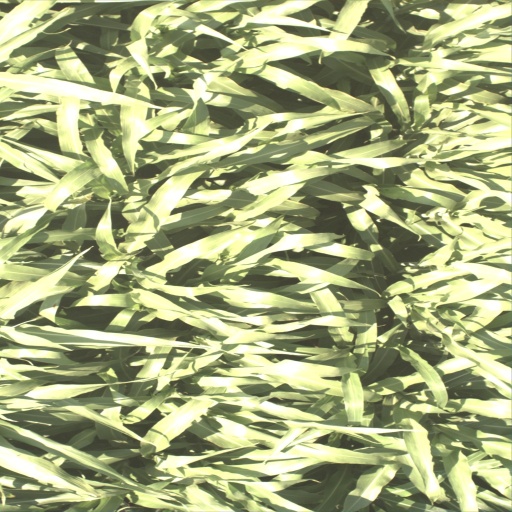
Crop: sorghum